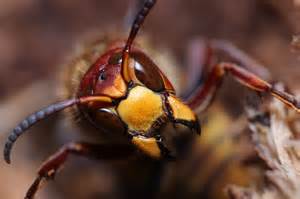
Label: ragno